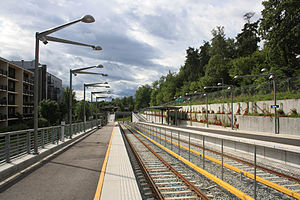
Åsjordet Station
Åsjordet Station.
Åsjordet Station er en metrostation på Kolsåsbanen på T-banen i Oslo. Stationen blev oprettet sammen med banen mellem Jar og Sørbyhaugen 15. juni 1942.